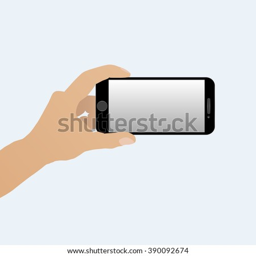
hand holding a smartphone horizontally isolated on a light background